Nandikar

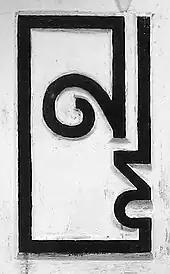
Nandikar's logo designed by Satyajit Ray.

Nandikar is a theatre group in India. The group has its headquarters in Kolkata in the state of West Bengal, but works around the world.